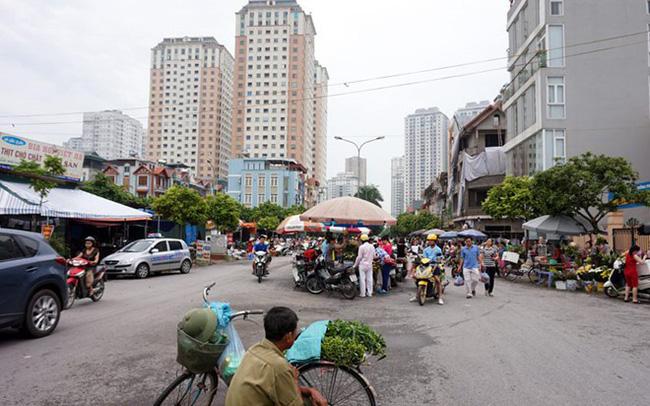
người đàn ông mặc áo màu xanh lá cây đậm đang ngồi bên cạnh chiếc xe đạp